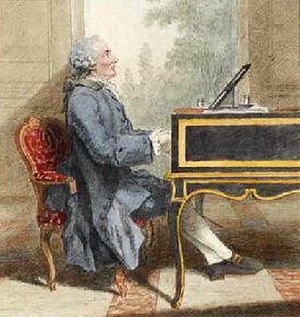
Egidio Duni
Egidio Romoaldo Duni var en italiensk komponist.